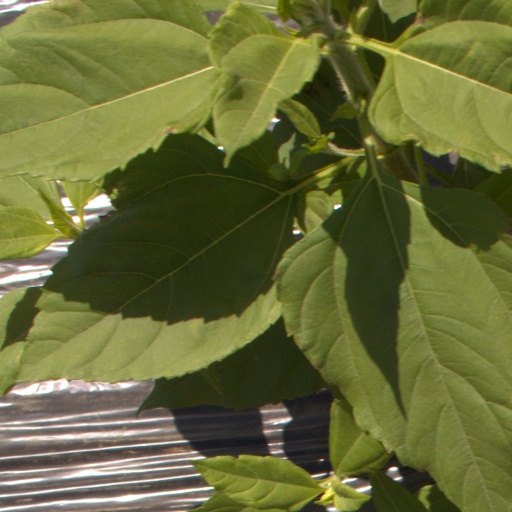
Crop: Jerusalem artichoke